History of Kilkenny

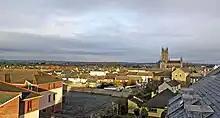
Kilkenny Panorama with St Mary's Cathedral at the background

King James I of England granted Kilkenny a royal charter conferring the status of a City in 1609. A 17th-century description of the "City of Kilkenny" lies in a manuscript called "De Ossoriensi Dioescesi", which was a tract on the diocese of Ossory believed to be written by David Rothe the Roman Catholic Bishop of Ossory.